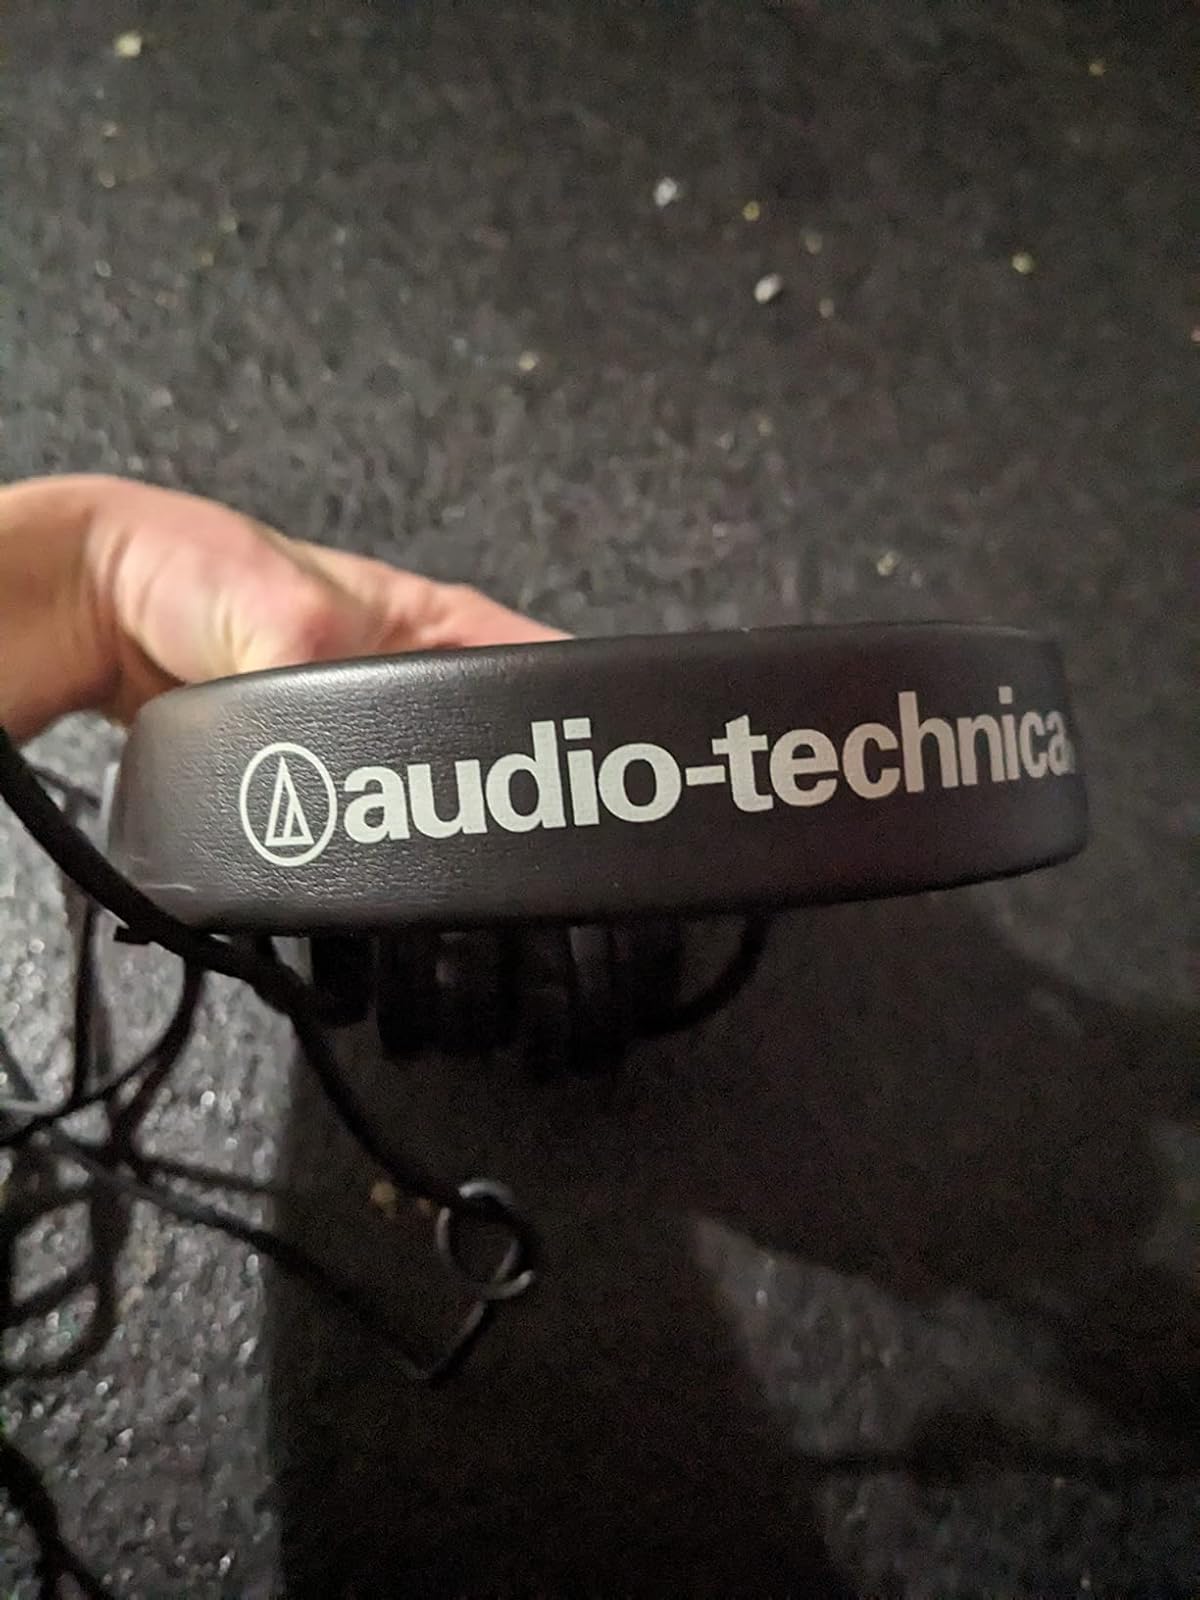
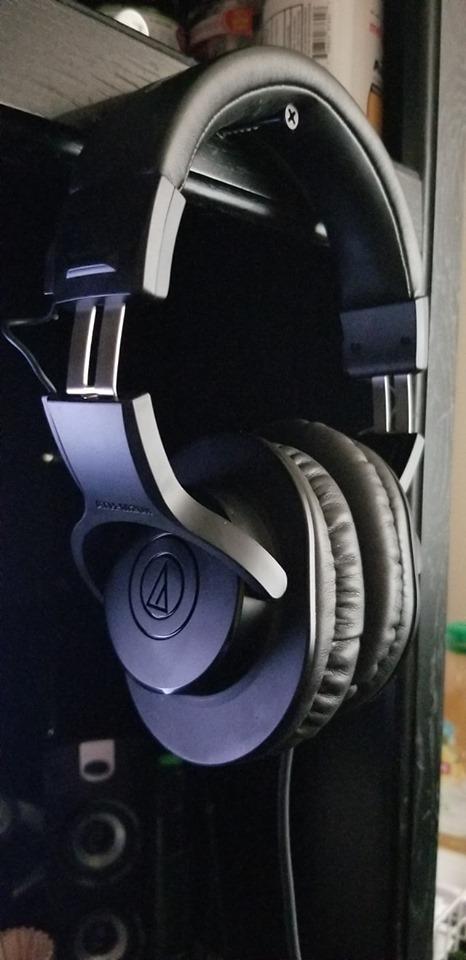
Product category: headphones
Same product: yes